Michael von Matuschka

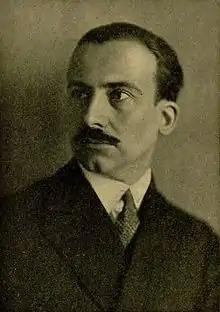

Michael Graf von Matuschka (29 September 1888 – 14 September 1944) was a German politician who took part in the 20 July plot.